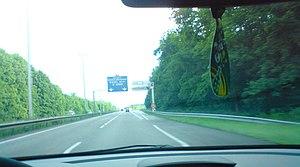
L’autoroute A35, aussi appelée autoroute des cigognes ou l'Alsacienne, est une autoroute traversant l'Alsace du sud au nord. Sa longueur est d'environ 180 km, à 2×2 voies sauf pour la partie qui dessert Strasbourg où elle est à 2×3 voies et 2×4 voies. L'A35 a un tronc commun de 9 km avec l'A4 au nord de Strasbourg.